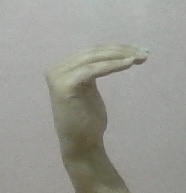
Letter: haa